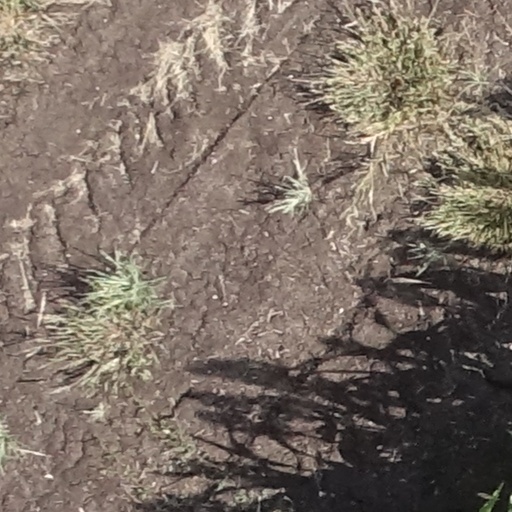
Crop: sorghum